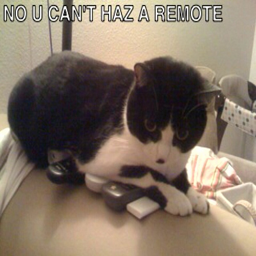
a close up of a cat laying on a number of remote controls
A little cat that is on top of a chair.
a meme of a little kitten holding tv remotes
The cat is laying across all of the remotes.
A cat is perched up on the back of a sofa while sitting on remotes.